Going South (2009 film)

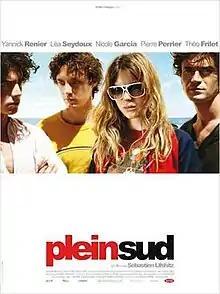
Film poster

Going South is a 2009 French drama film directed by Sébastien Lifshitz and written by Lifshitz, Stéphane Bouquet and Vincent Poymiro. It stars Yannick Renier, Léa Seydoux, Nicole Garcia, Théo Frilet and Pierre Perrier. It was screened in the Panorama section at the Berlinale 2010.